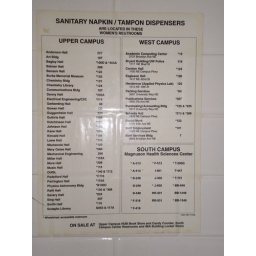
Firmly affixed to the wall of the women's bathroom in Parrington. I gotta say...I've never seen anything like this before.